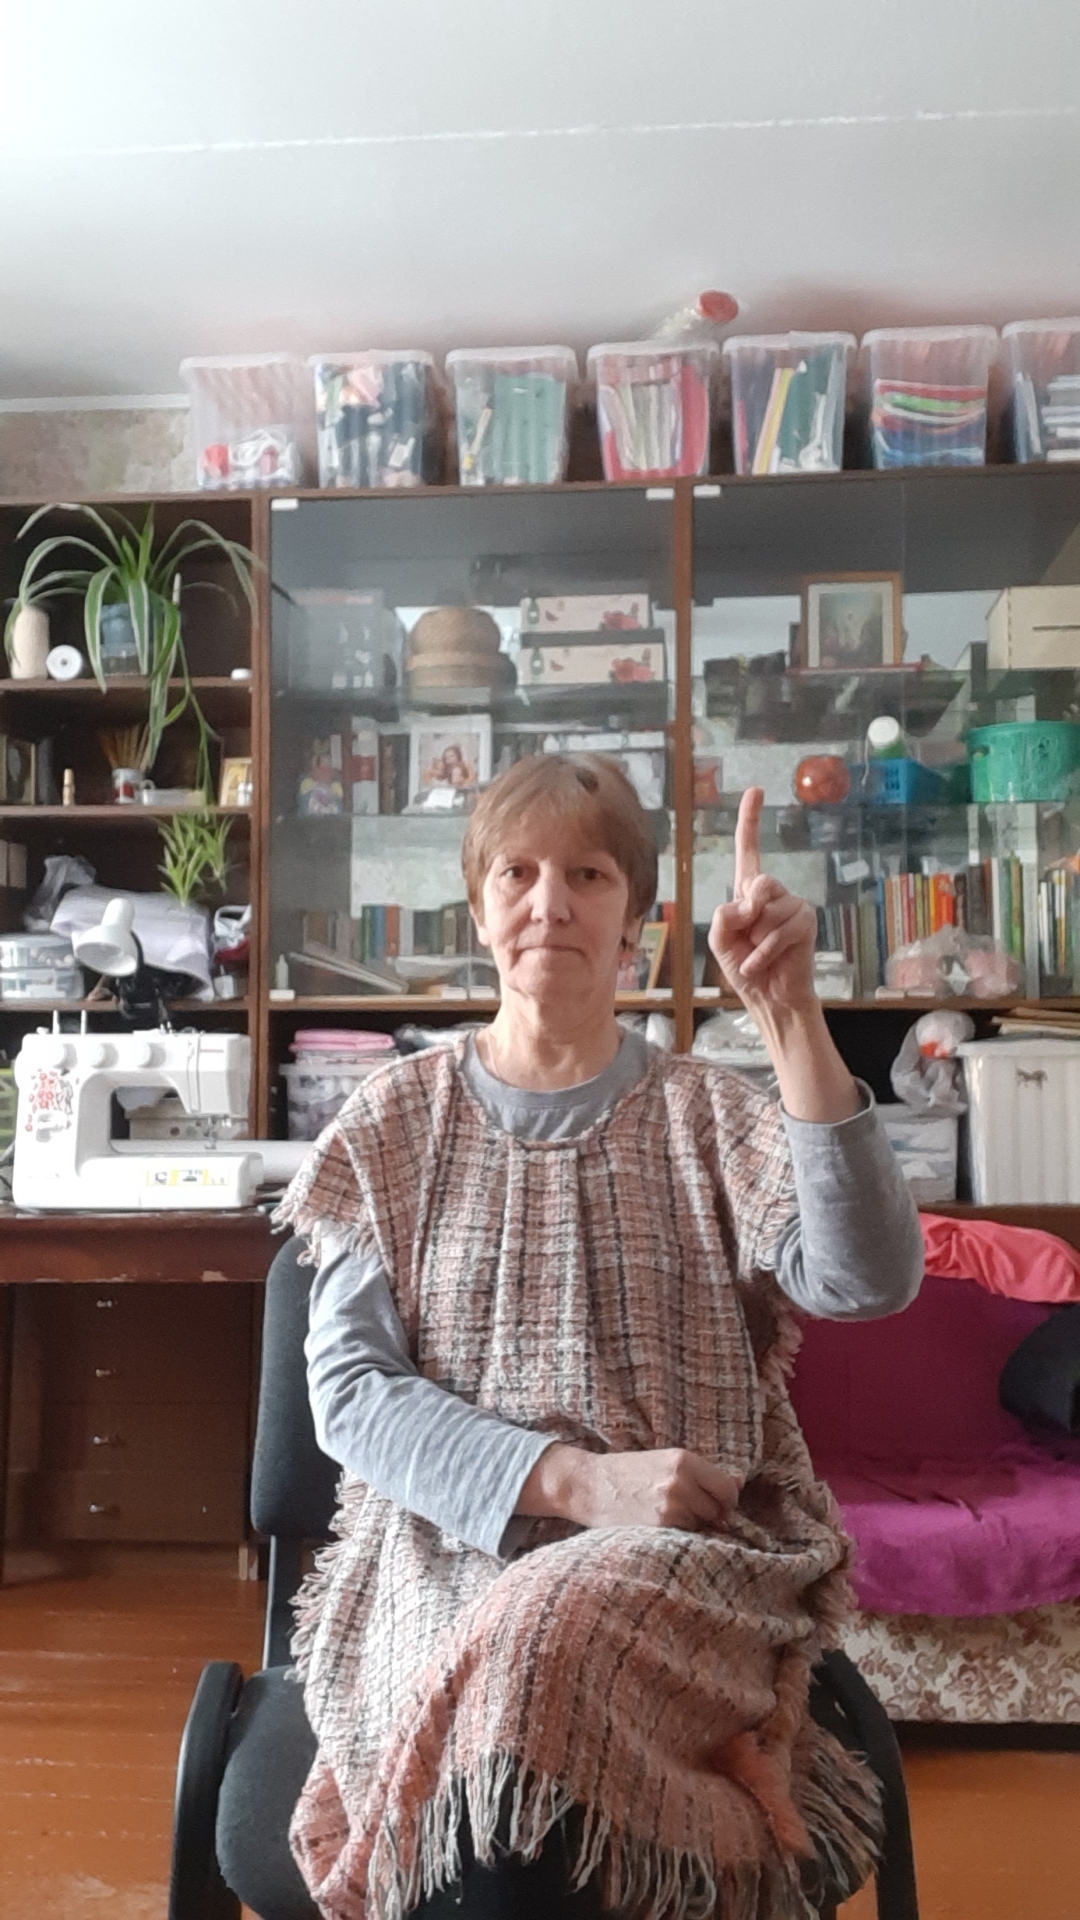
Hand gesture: one